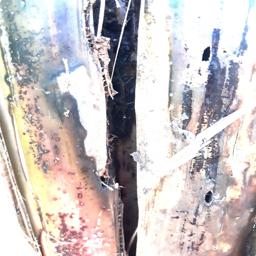
Label: PSEUDOSTEM WEEVIL